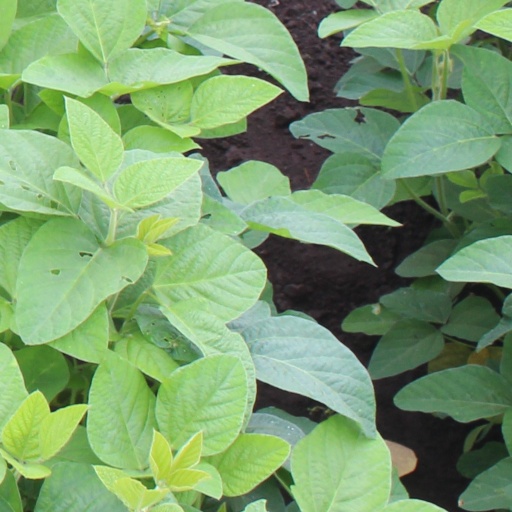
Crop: soybean